Hungary at the 1960 Summer Olympics

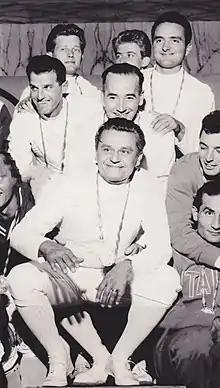
The Hungarian sabre team led by Aladár Gerevich (center). Pál Kovács is above him and Rudolf Kárpáti is above-left.

Three male pentathletes represented Hungary in 1960. The team won gold and Ferenc Németh won an individual gold and Imre Nagy won silver.